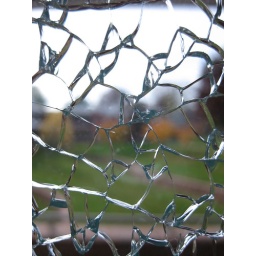
a broken window in a door to one of the buildings on campus provided a great macro photography opportunity